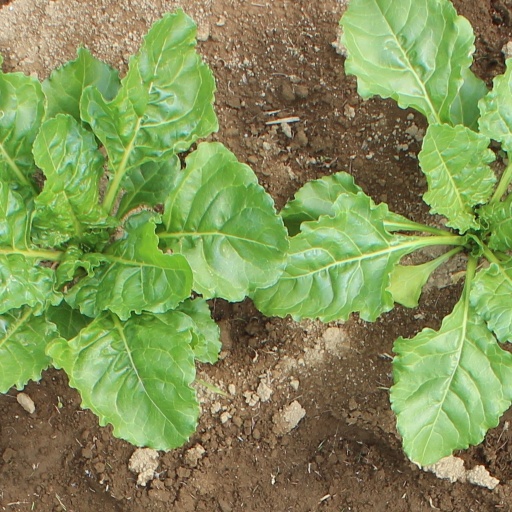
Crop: sugar beet